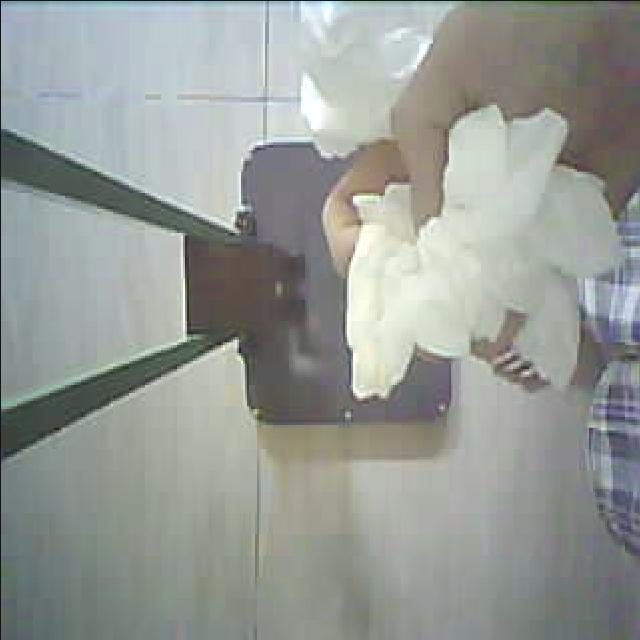
Label: tissues